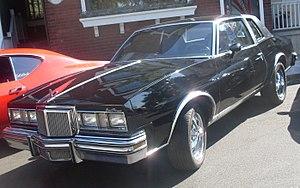
La Pontiac Grand Prix est une automobile produite par la division Pontiac de General Motors. Introduite sur le marché en 1962 en tant que « voiture de luxe », dérivée de la LeMans, le nom de Grand Prix a ensuite été utilisé pour les voitures de taille moyenne ou mid-size à connotation luxueuse de la marque. Les moteurs disponibles en 1980 sont un V6 de 3,8 L, un V8 de 4,3 L et un V8 de 5,7 L diesel, tous partagés avec la Pontiac LeMans.